Corn Mo

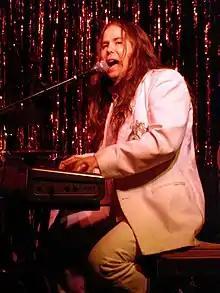
Parkside Lounge, New York City, May 9, 2007

Corn Mo is the stage name of Jon Cunningham, an American, Brooklyn-based musician. Corn Mo sings, plays the accordion, and keyboards, and sometimes performs as a one-man band. His music style is a mixture of circus music, glam rock, and humorous novelty songs. He is currently recording his third solo album, and albums with his band .357 Lover. Many of his songs and stylings are heavily influenced by Meat Loaf (to whom he bears a slight physical resemblance) and Queen.